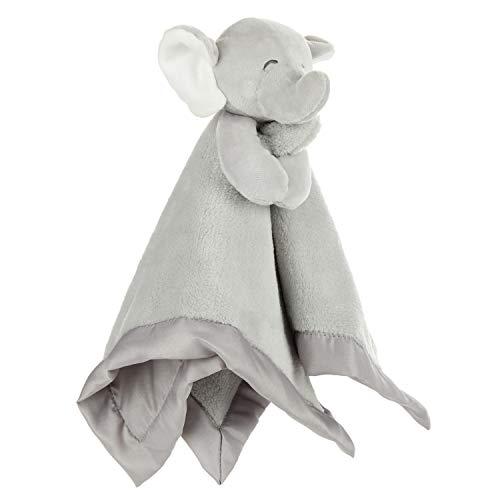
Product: KIDS PREFERRED Carter's Elephant Plush Stuffed Animal Snuggler Blanket - Gray
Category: Toys & Games | Stuffed Animals & Plush Toys
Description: DETAILS: The Carter's Elephant Cuddle Blanket is made of soft, machine-washable polyester in a soft gray.
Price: $10.80
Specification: ProductDimensions:10x3x14inches|ItemWeight:4ounces|ShippingWeight:4ounces(Viewshippingratesandpolicies)|DomesticShipping:ItemcanbeshippedwithinU.S.|InternationalShipping:ThisitemcanbeshippedtoselectcountriesoutsideoftheU.S.LearnMore|ASIN:B071JMZPTK|Itemmodelnumber:SS-KP-67209|Manufacturerrecommendedage:0-5years